Compañía Vinícola del Norte de España

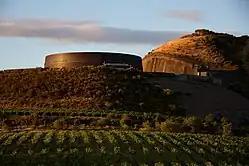
Viña Real

The Viña Real winery, located 10 minutes from Logroño, is the work of the French architect Philippe Mazieres. Inaugurated in 2004 by King Juan Carlos I, it is located on top of Cerro de la Mesa. The brand as such was created by C.V.N.E. in 1920 as a commitment to Rioja Alavesa wines. It was the first winery in Spain to be fully adapted for the blind and visually impaired using specialized signage to allow them a complete visit to the winery. This winery has two caverns for storage that house more than 14,000 barrels.